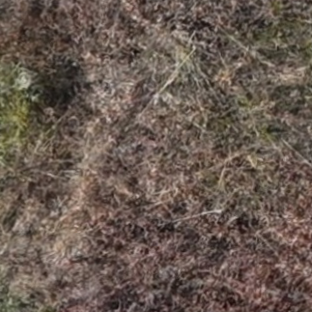
Month: july